Salo (food)

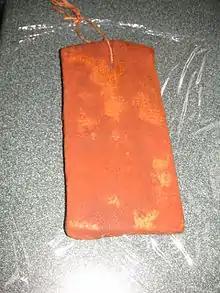
A slab of "słonina" aged in paprika

Salo or slanina is a European food consisting of salt-cured slabs of pork subcutaneous fat with or without skin and with or without layers of meat. It is commonly eaten and known under different names across Central, Eastern and Southeastern Europe. It is usually dry salt or brine cured. The East Slavic, Hungarian and Romanian variety may also be cured with paprika or other seasonings added, whereas the South and West Slavic version is often smoked.